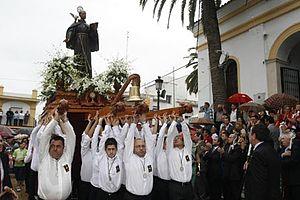
Un patron désigne en général un protecteur, un défenseur, et dans l'usage moderne courant le dirigeant qui a le pouvoir effectif. Pourtant le terme peut recouvrir d'autres acceptions.